Suppression of enemy air defenses

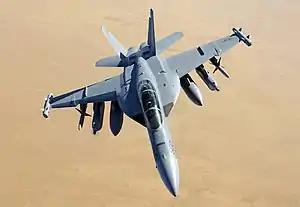
A US Navy EA-18G Growler, loaded with AGM-88 HARM anti-radiation missiles

Suppression of enemy air defenses (SEAD ), also known in the United States as "Wild Weasel" and (initially) "Iron Hand" operations, are military actions to suppress enemy surface-based air defenses, including surface-to-air missiles (SAMs), anti-aircraft artillery (AAA), and related systems such as early-warning radar and command, control and communication functions.